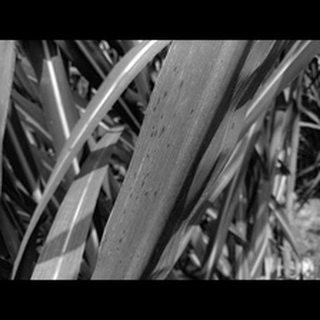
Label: sugarcane_rust